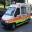
Label: ambulance